Nishikatsura

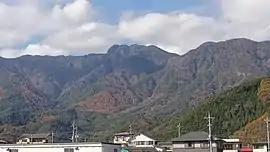
Mount Mitsutoge Station

Nishikatsura is situated in the Katsura River valley in southern Yamanashi Prefecture, near the northern foot of Mount Fuji, and is the departure point for climbs of Mount Mitsutoge, which affords unhindered views of Mount Fuji. The area is also famous for its pure, clean water.